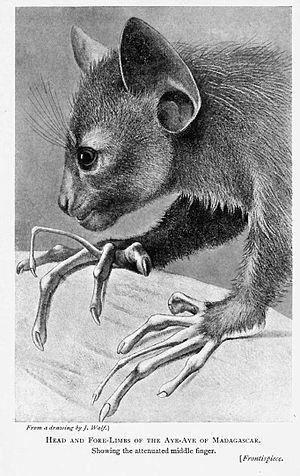
L'Aye-Aye est une espèce de primate strepsirrhinien qui vit à Madagascar. C'est la seule espèce du genre Daubentonia, lui-même seul membre de la famille des daubentonidés. Elle est considérée comme vulnérable à l'extinction selon l'UICN.